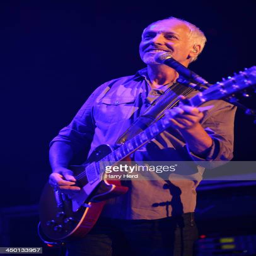
rock artist performs on stage